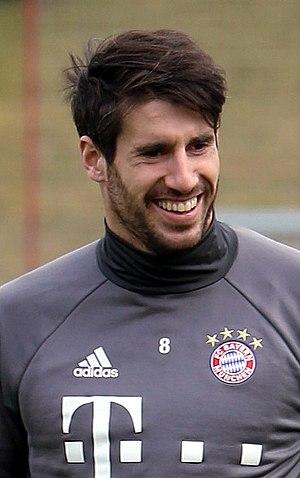
Javier Martínez Aginaga, connu sous le nom de Javi Martínez, est un footballeur international espagnol né le 2 septembre 1988 à Estelle-Lizara. Il joue au Bayern Munich. Joueur extrêmement polyvalent, son poste de prédilection est milieu de terrain mais il peut aussi jouer au poste de défenseur central.